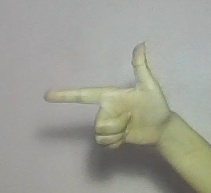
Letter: yaa